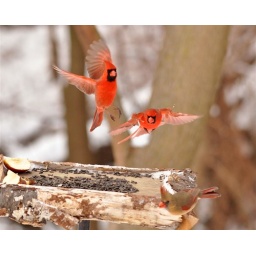
A couple of boy Cardinals having their heads turned by an alluring little girl Cardinal.